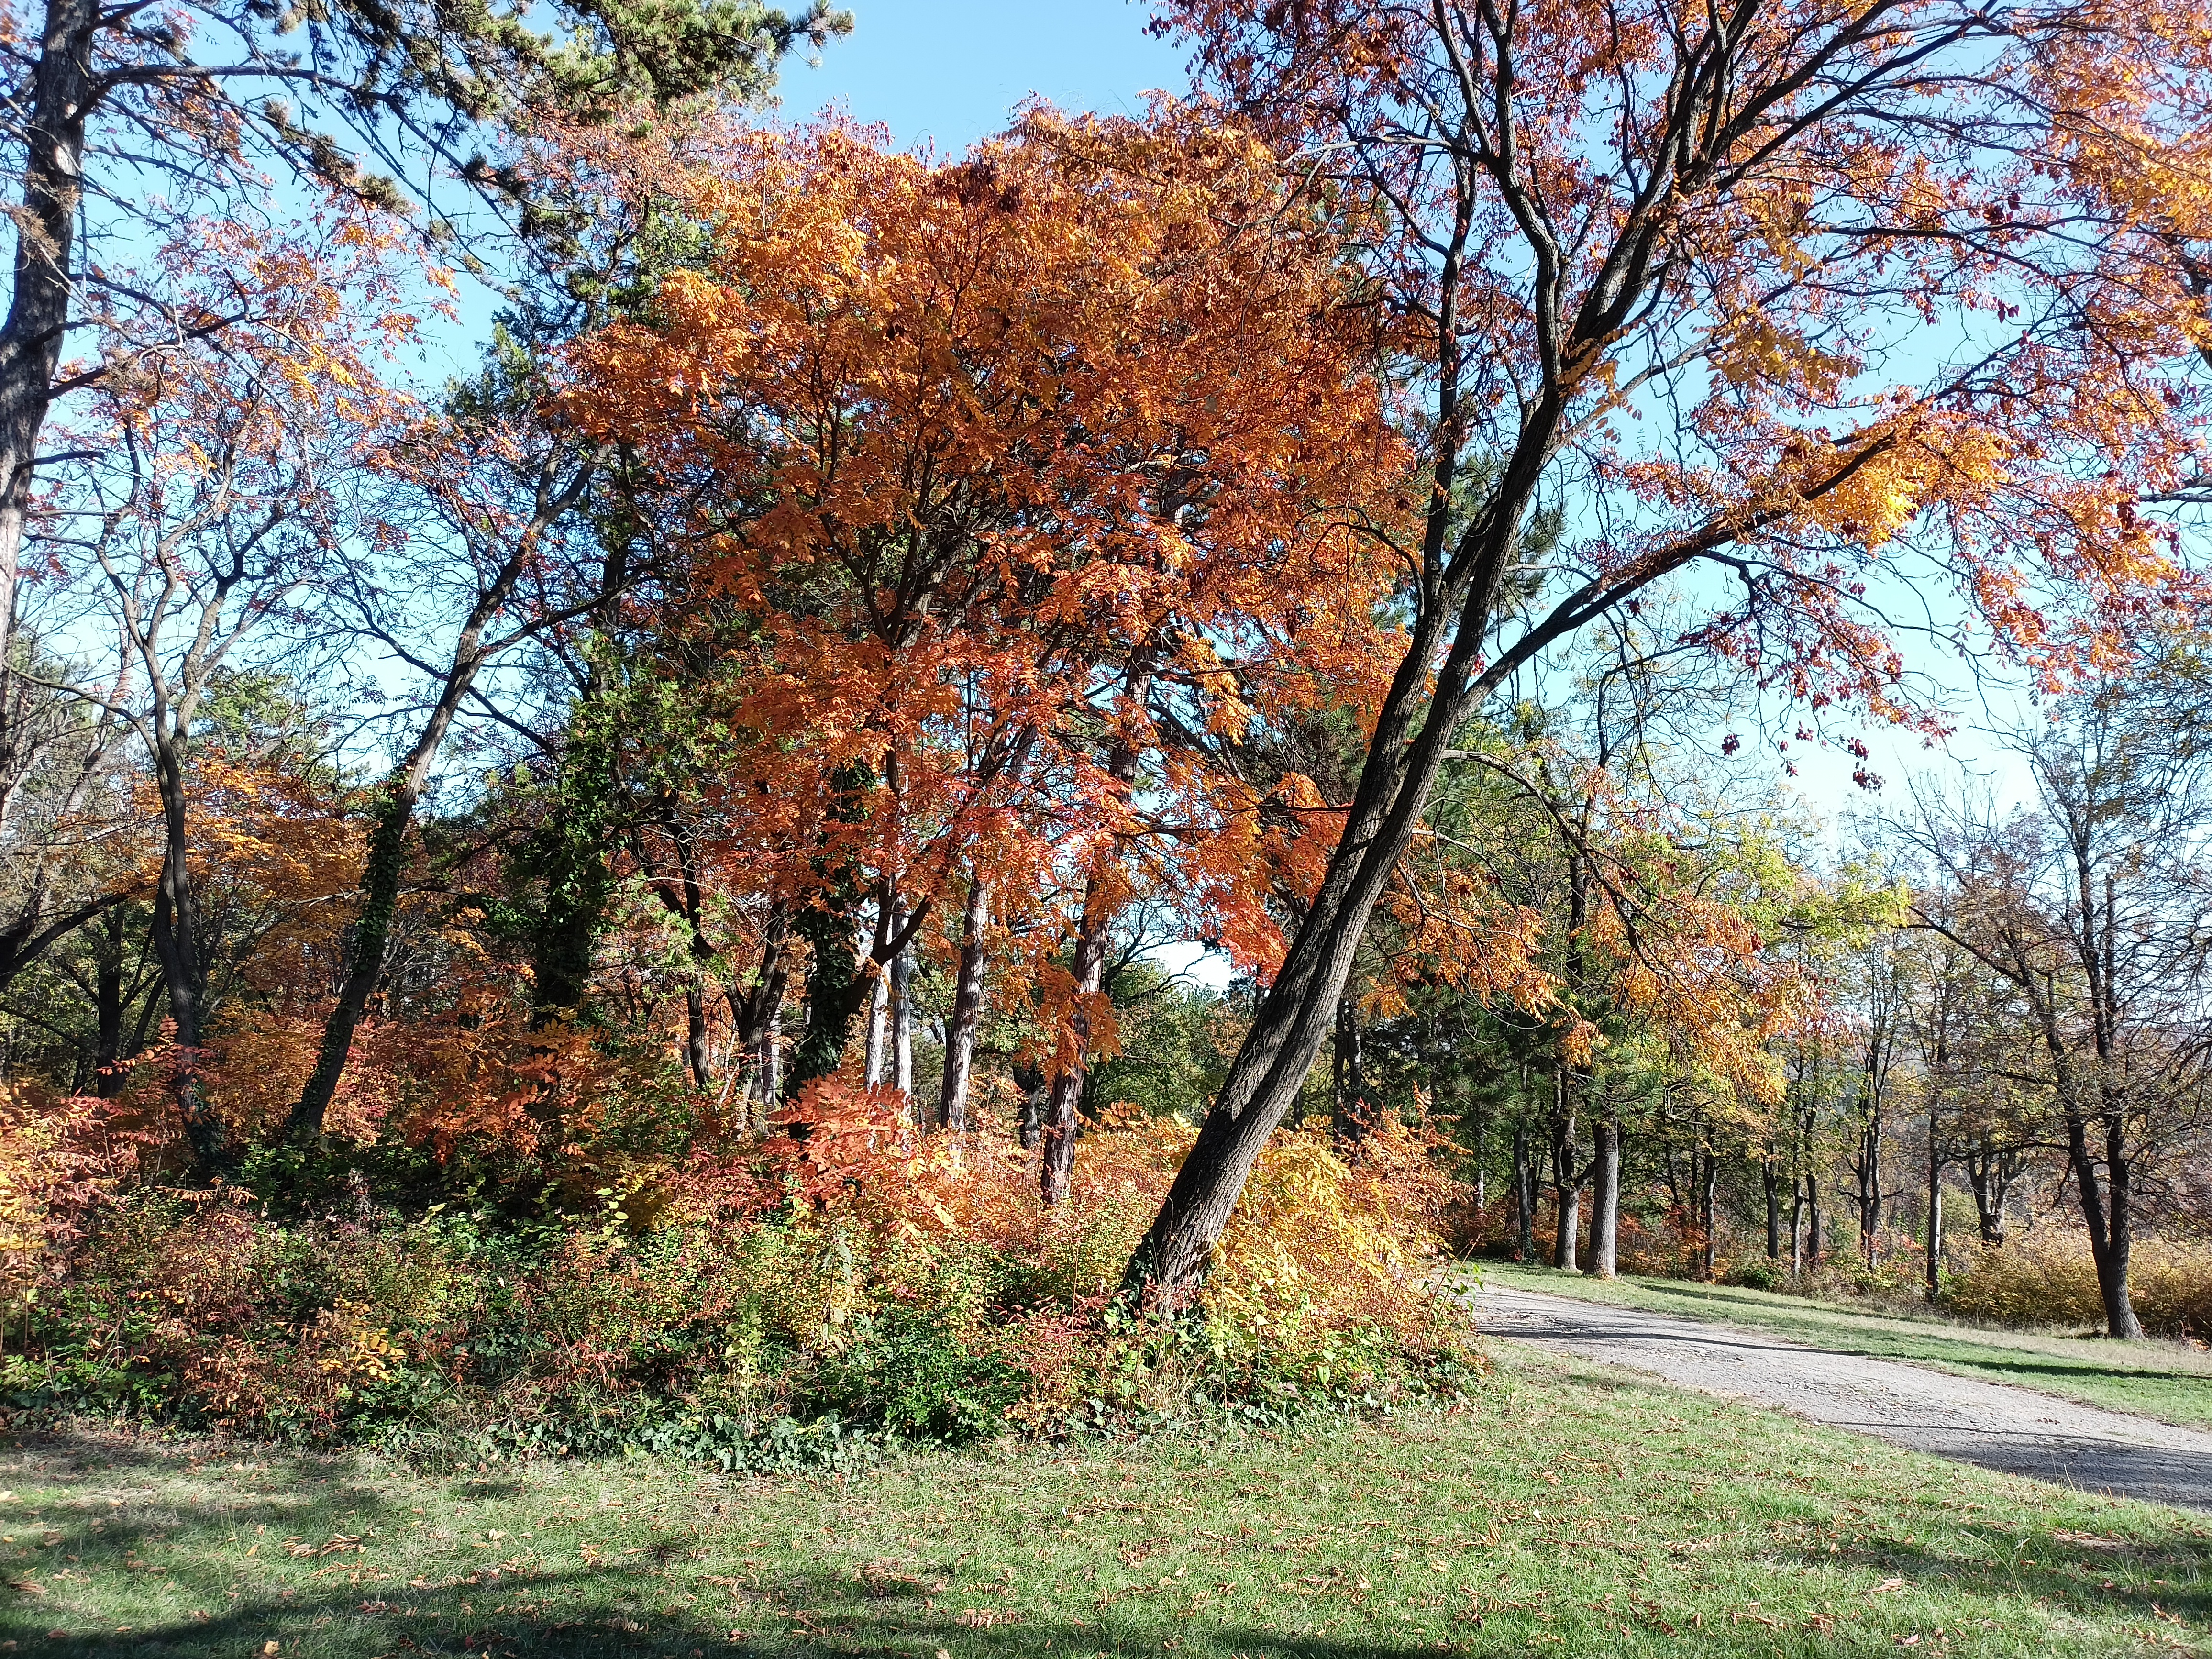
nature, plant, sky, tree, natural landscape, twig, trunk, biome, grass, wood, landscape, Tints and shades, deciduous, forest, grove, temperate broadleaf and mixed forest, road, woodland, shade, Northern hardwood forest, plant stem, autumn, People in nature, road surface, landscaping, flowering plant